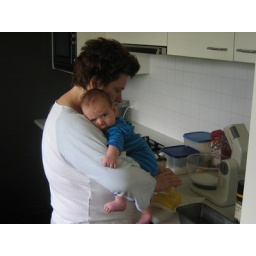
First time in the kitchen helping mummy bake a cake